100 Acres of Sycamore

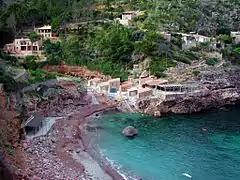
Deià, Majorca, where the majority of the album's material was written.

Much of the album's material was written in Deià, Majorca, with Regan stating, "I think if you could bottle a bit of the atmosphere and put it into the record, it's there. In saying that, I think it's spliced with walking in the woods in Ireland. Regarding his time in Deia, Regan noted, "That probably had most impact on the writing of the record. It’s sort of a place that’s laced with magic, it has the quality of a book, everything there feels like a dreamlike overtone to it. So a lot of the writing on the record and the way it sounds is my impression or whatever way that wove its way into the writing and it came back out in the record."